Collectivization in the Ukrainian Soviet Socialist Republic

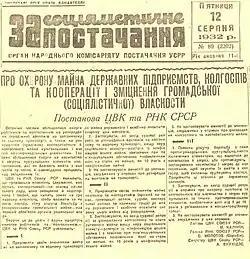

Speculative prices on food in the cooperative network (5–10 times more as compared with neighbouring Soviet republics) invoked a significant movement of peasants in search for bread. Attempts were made to manage the problem with bread speculation by imposing a quota on all carried foods met with very limited success. On the request of Kosior such provisions were lifted by Stalin at the end of May 1932. The July GPU reports for the first half of 1932, mentioned the "difficulties with food" in 127 rayons (out of 484), acknowledged the fact that they did not have information for all regions. The Decree of Sovnarkom on "Kolkhoz Trade" issued in May, fostered rumors amongst peasants that collectivization was once again rolled-back as it had been in the spring 1930. As a result, the number of peasants who abandoned the kolkhozes significantly increased.